Shatru (1986 film)

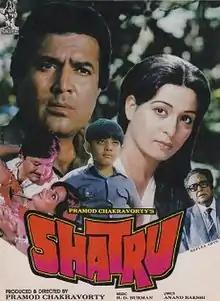
Promotional poster

Shatru, also released as Birodh, is a 1986 Hindi-language film starring Rajesh Khanna in the lead where he plays an inspector in a remote village. The film was an Indo-Bangladeshi venture and the music was written by R.D. Burman. It was a remake of the 1984 Bengali film of the same name directed by Anjan Choudhury. "Shatru" in Hindi was an average success as it was released without any publicity.